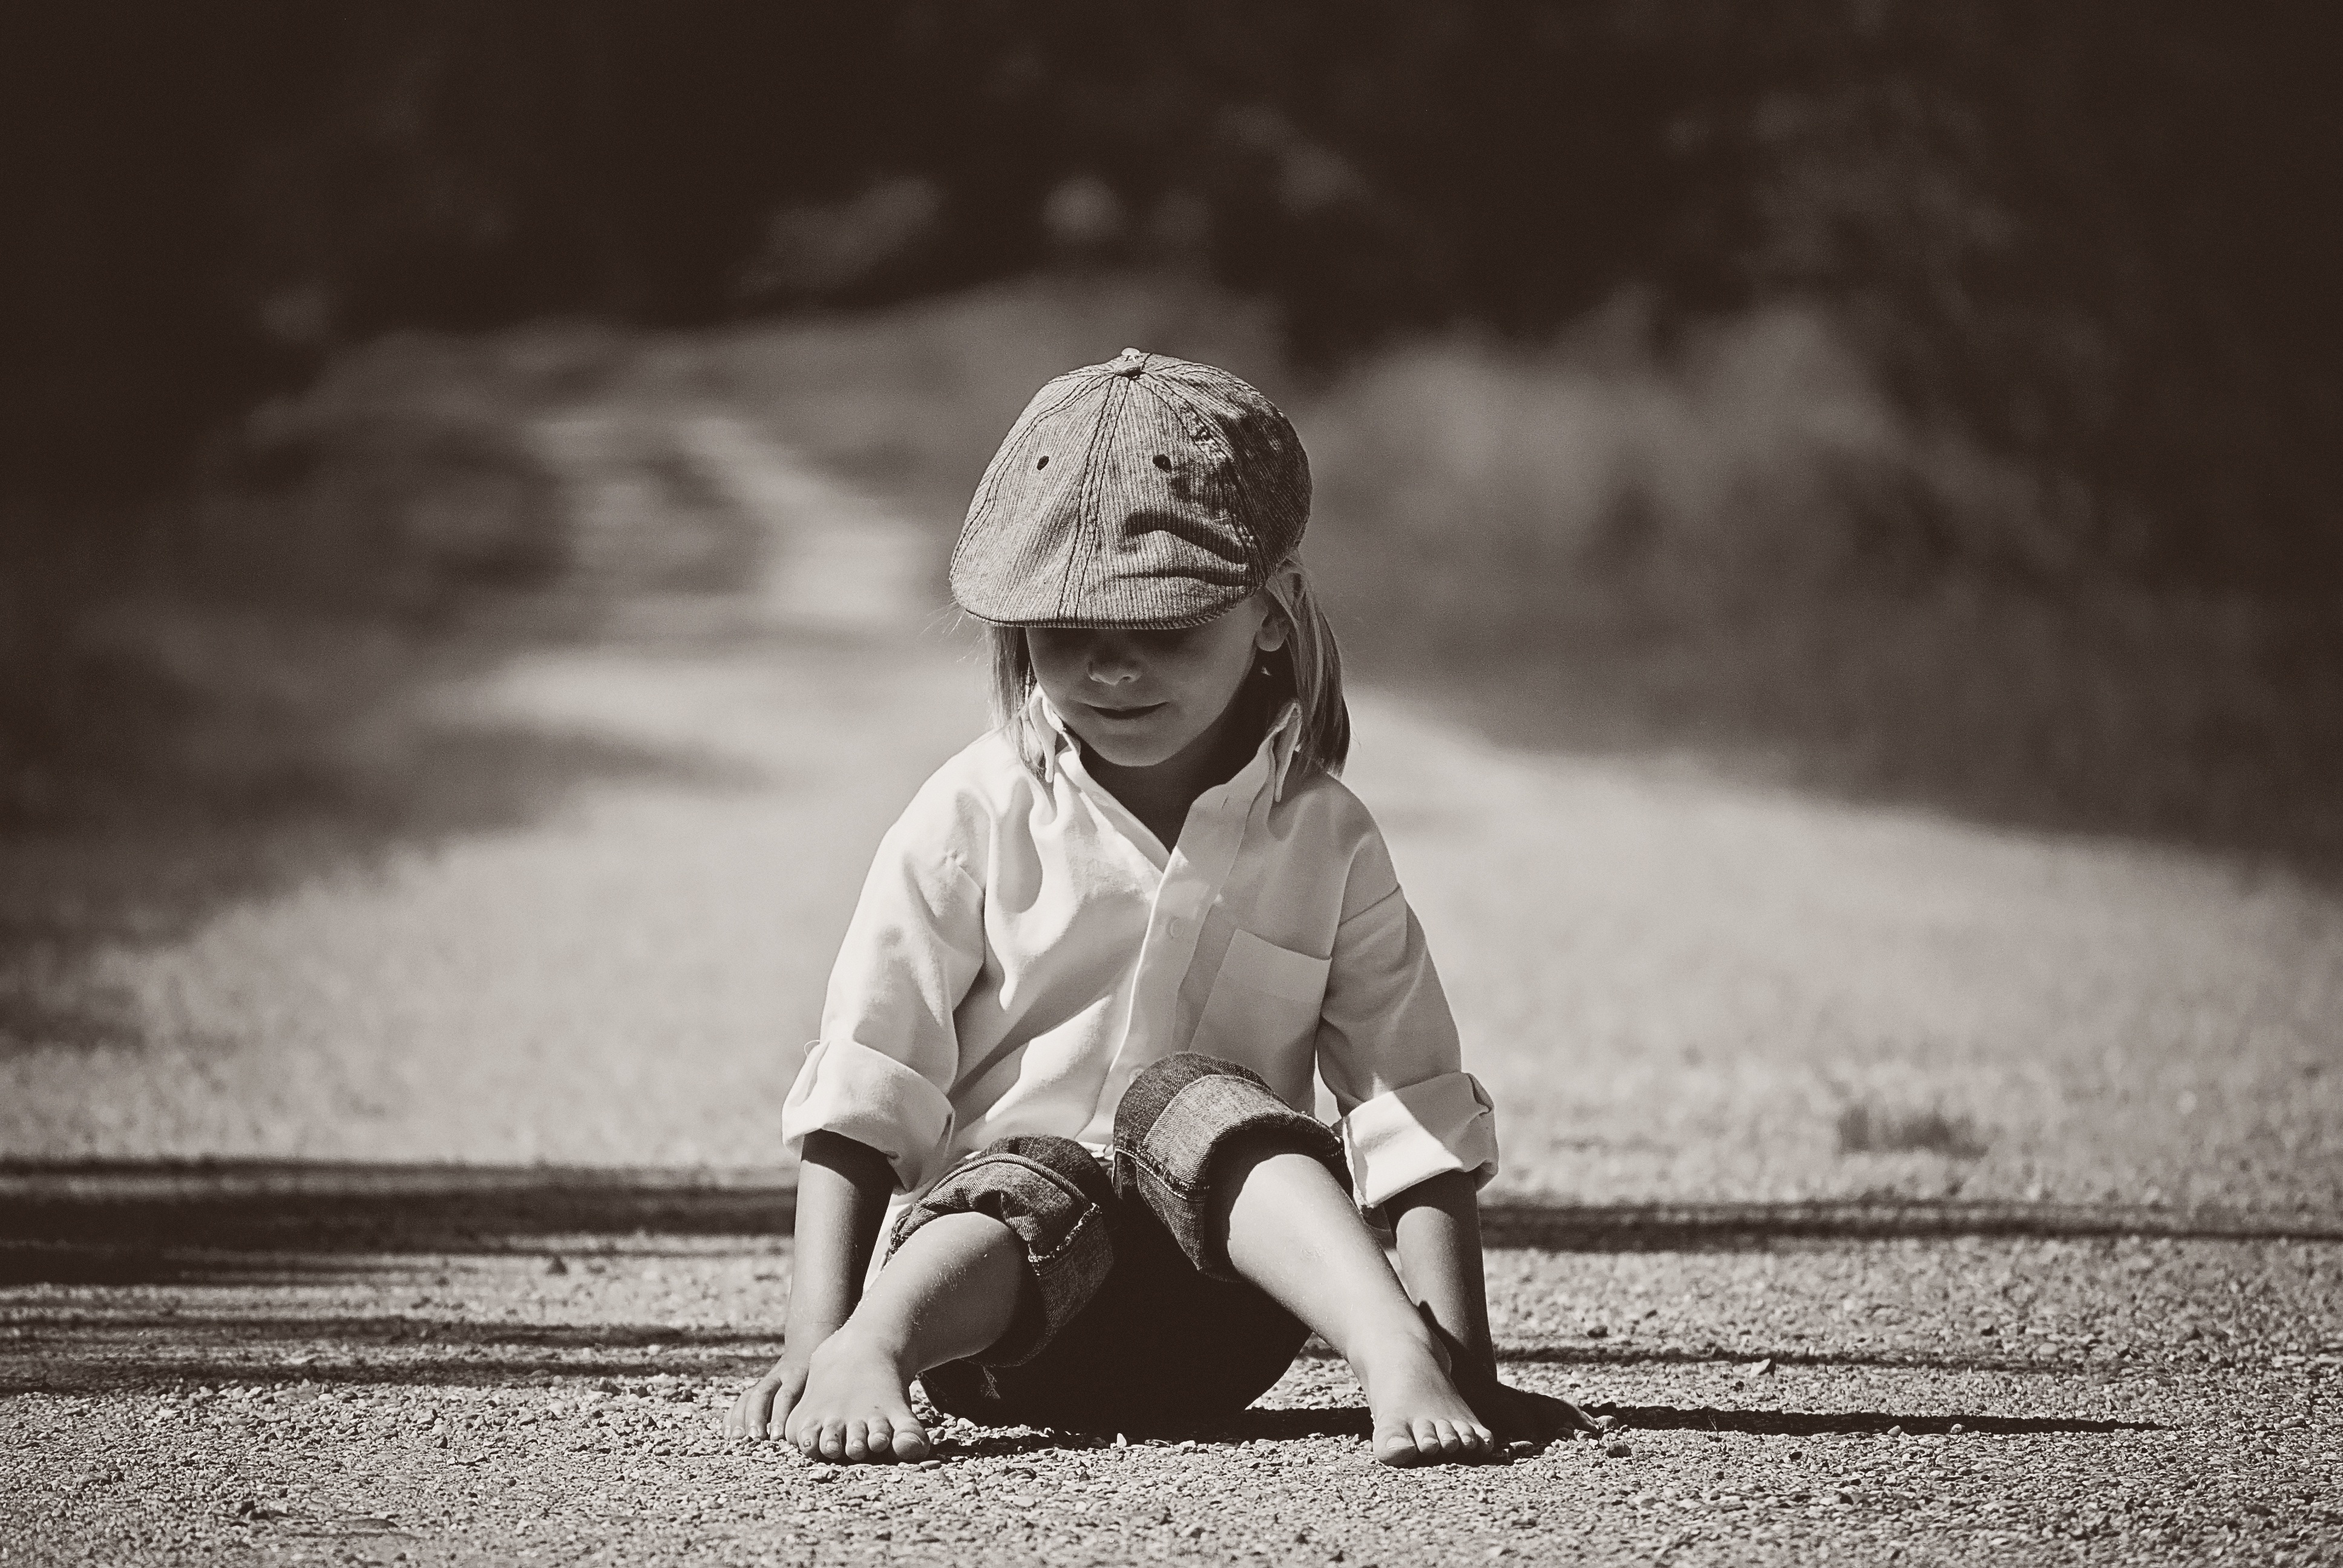
nature, grass, person, black and white, road, white, photography, boy, kid, cute, dirt road, portrait, sitting, child, hat, black, monochrome, trees, outdoors, toddler, little, photograph, beauty, emotion, monochrome photography, portrait photography, human positions, male looking down